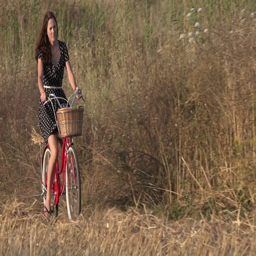
young woman wearing a dress riding vintage bicycle in the field during sunset on hot summer day .